Oumar Niasse

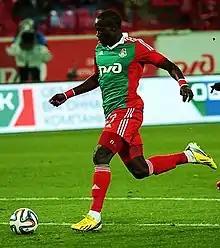
Niasse in action for Lokomotiv against Terek Grozny in October 2014

Before the 2014–15 season, Niasse signed with Russian club Lokomotiv Moscow in July 2014 for a €5.5 million transfer fee. He scored Lokomotiv's equalising goal in the Russian Cup Final against Kuban Krasnodar on 21 May 2015 as his side went on to win 3–1 after extra time.